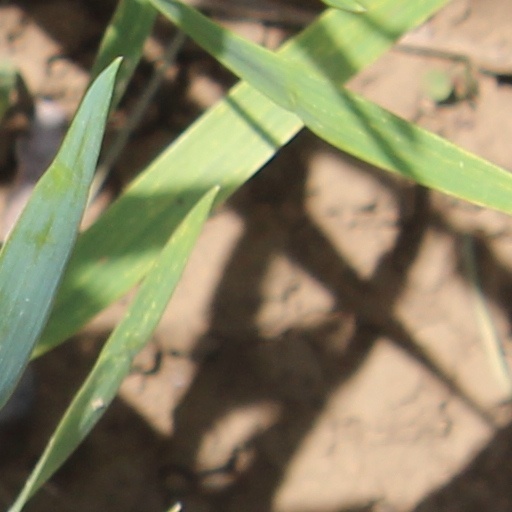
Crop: wheat